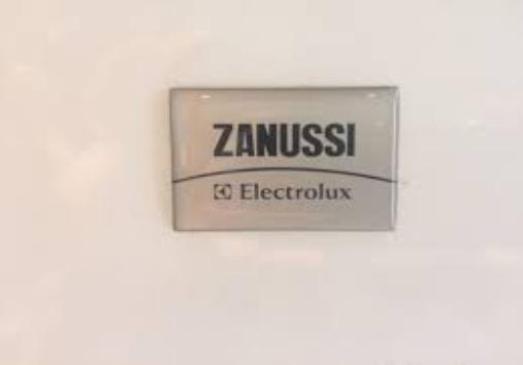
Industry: Electronic